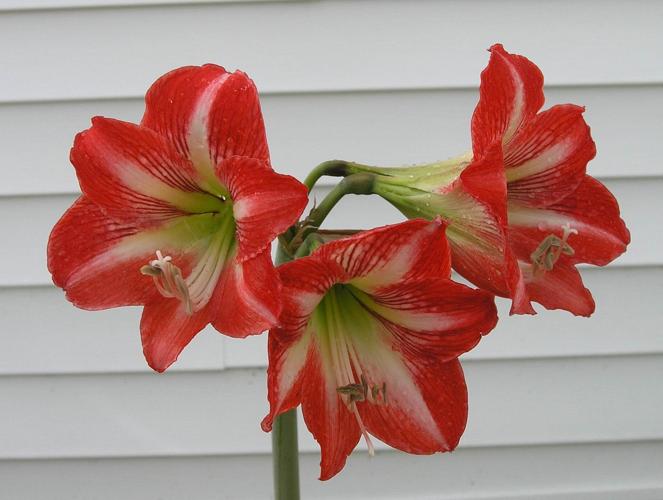
Label: hippeastrum